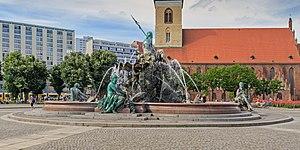
Reinhold Begas, né le 31 juillet 1831 dans le quartier berlinois de Schöneberg et mort le 3 août 1911 à Berlin, est un peintre et sculpteur néobaroque allemand qui appartient à l'école de sculpture de Berlin.
La fontaine de Neptune, fontaine du château, ou plus rarement fontaine Begas est un monument de Berlin-Mitte. Construite entre 1888 et 1891 dans le style néo-baroque par Reinhold Begas sur la Schloßplatz, elle a été enlevée après la démolition du Château de Berlin en 1951, et, lorsque le centre historique de Berlin -Est a été repensé en 1969, elle a été installée dans le parc de la Fernsehturm, entre le Rotes Rathaus et la Marienkirche.